S. Pinkney Tuck

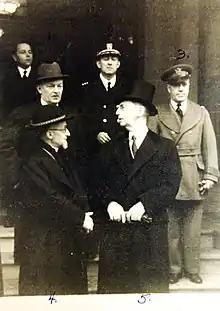
S. Pinkney Tuck; Cmmdr. Sabalot; Lt.-Col. Schow; Monseigneur Valerio Valeri; and Ambassador William D. Leahy, at the Hôtel du Parc in Vichy, France, January 1942

Upon his graduation from Dartmouth, he joined the diplomatic service of the U.S. Department of State. Early in his career, in the early 1920s Tuck was the American Consul at Vladivostok. In 1932, during the recess of the World Disarmament Conference in Geneva that Tuck was attending as an expert to the American delegation, he was designated first secretary of the legation at Prague, cancelling earlier plans to appoint him first secretary of the legation at Budapest.